Career of Cristiano Ronaldo

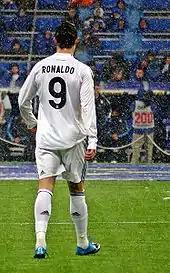
As his usual number 7 was unavailable, Ronaldo wore number 9 during his debut season at Madrid. After Raúl departed the club, Ronaldo was handed the number 7 shirt before the 2010–11 season.

Ahead of the 2009–10 season, Ronaldo joined Real Madrid for a world record transfer fee at the time of £80 million (€94 million). His contract, which ran until 2015, was worth €11 million per year and contained a €1 billion buy-out clause. At least 80,000 fans attended his presentation at the Santiago Bernabéu, surpassing the 25-year record of 75,000 fans who had welcomed Diego Maradona at Napoli. Since club captain Raúl already wore the number 7 (the number Ronaldo wore at United), Ronaldo received the number 9 shirt, which was presented to him by former Madrid player Alfredo Di Stéfano.